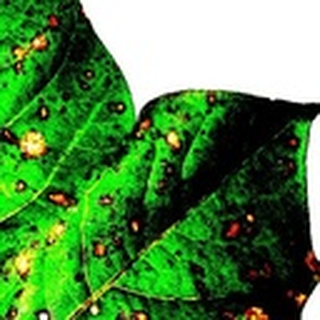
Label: cotton_target_spot